Johnstone, O'Shannessy and Co

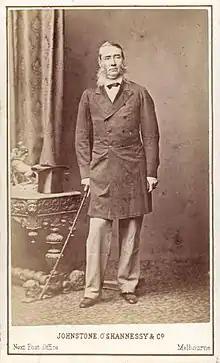
3rd Viscount Canterbury, Governor of Victoria from 1866 to 1873

Johnstone, O’Shannessy & Co was a leading photographic studio located in Melbourne, Victoria, Australia. It was active from 1865 to 1905.